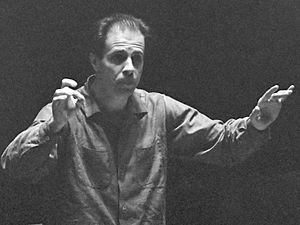
Donald George Johanos, né le 10 février 1928 à Cedar Rapids et mort le 29 mai 2007 à Naples, est un chef d'orchestre américain.